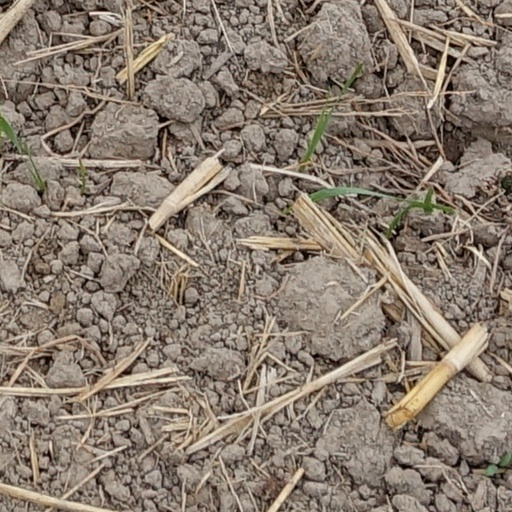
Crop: wheat